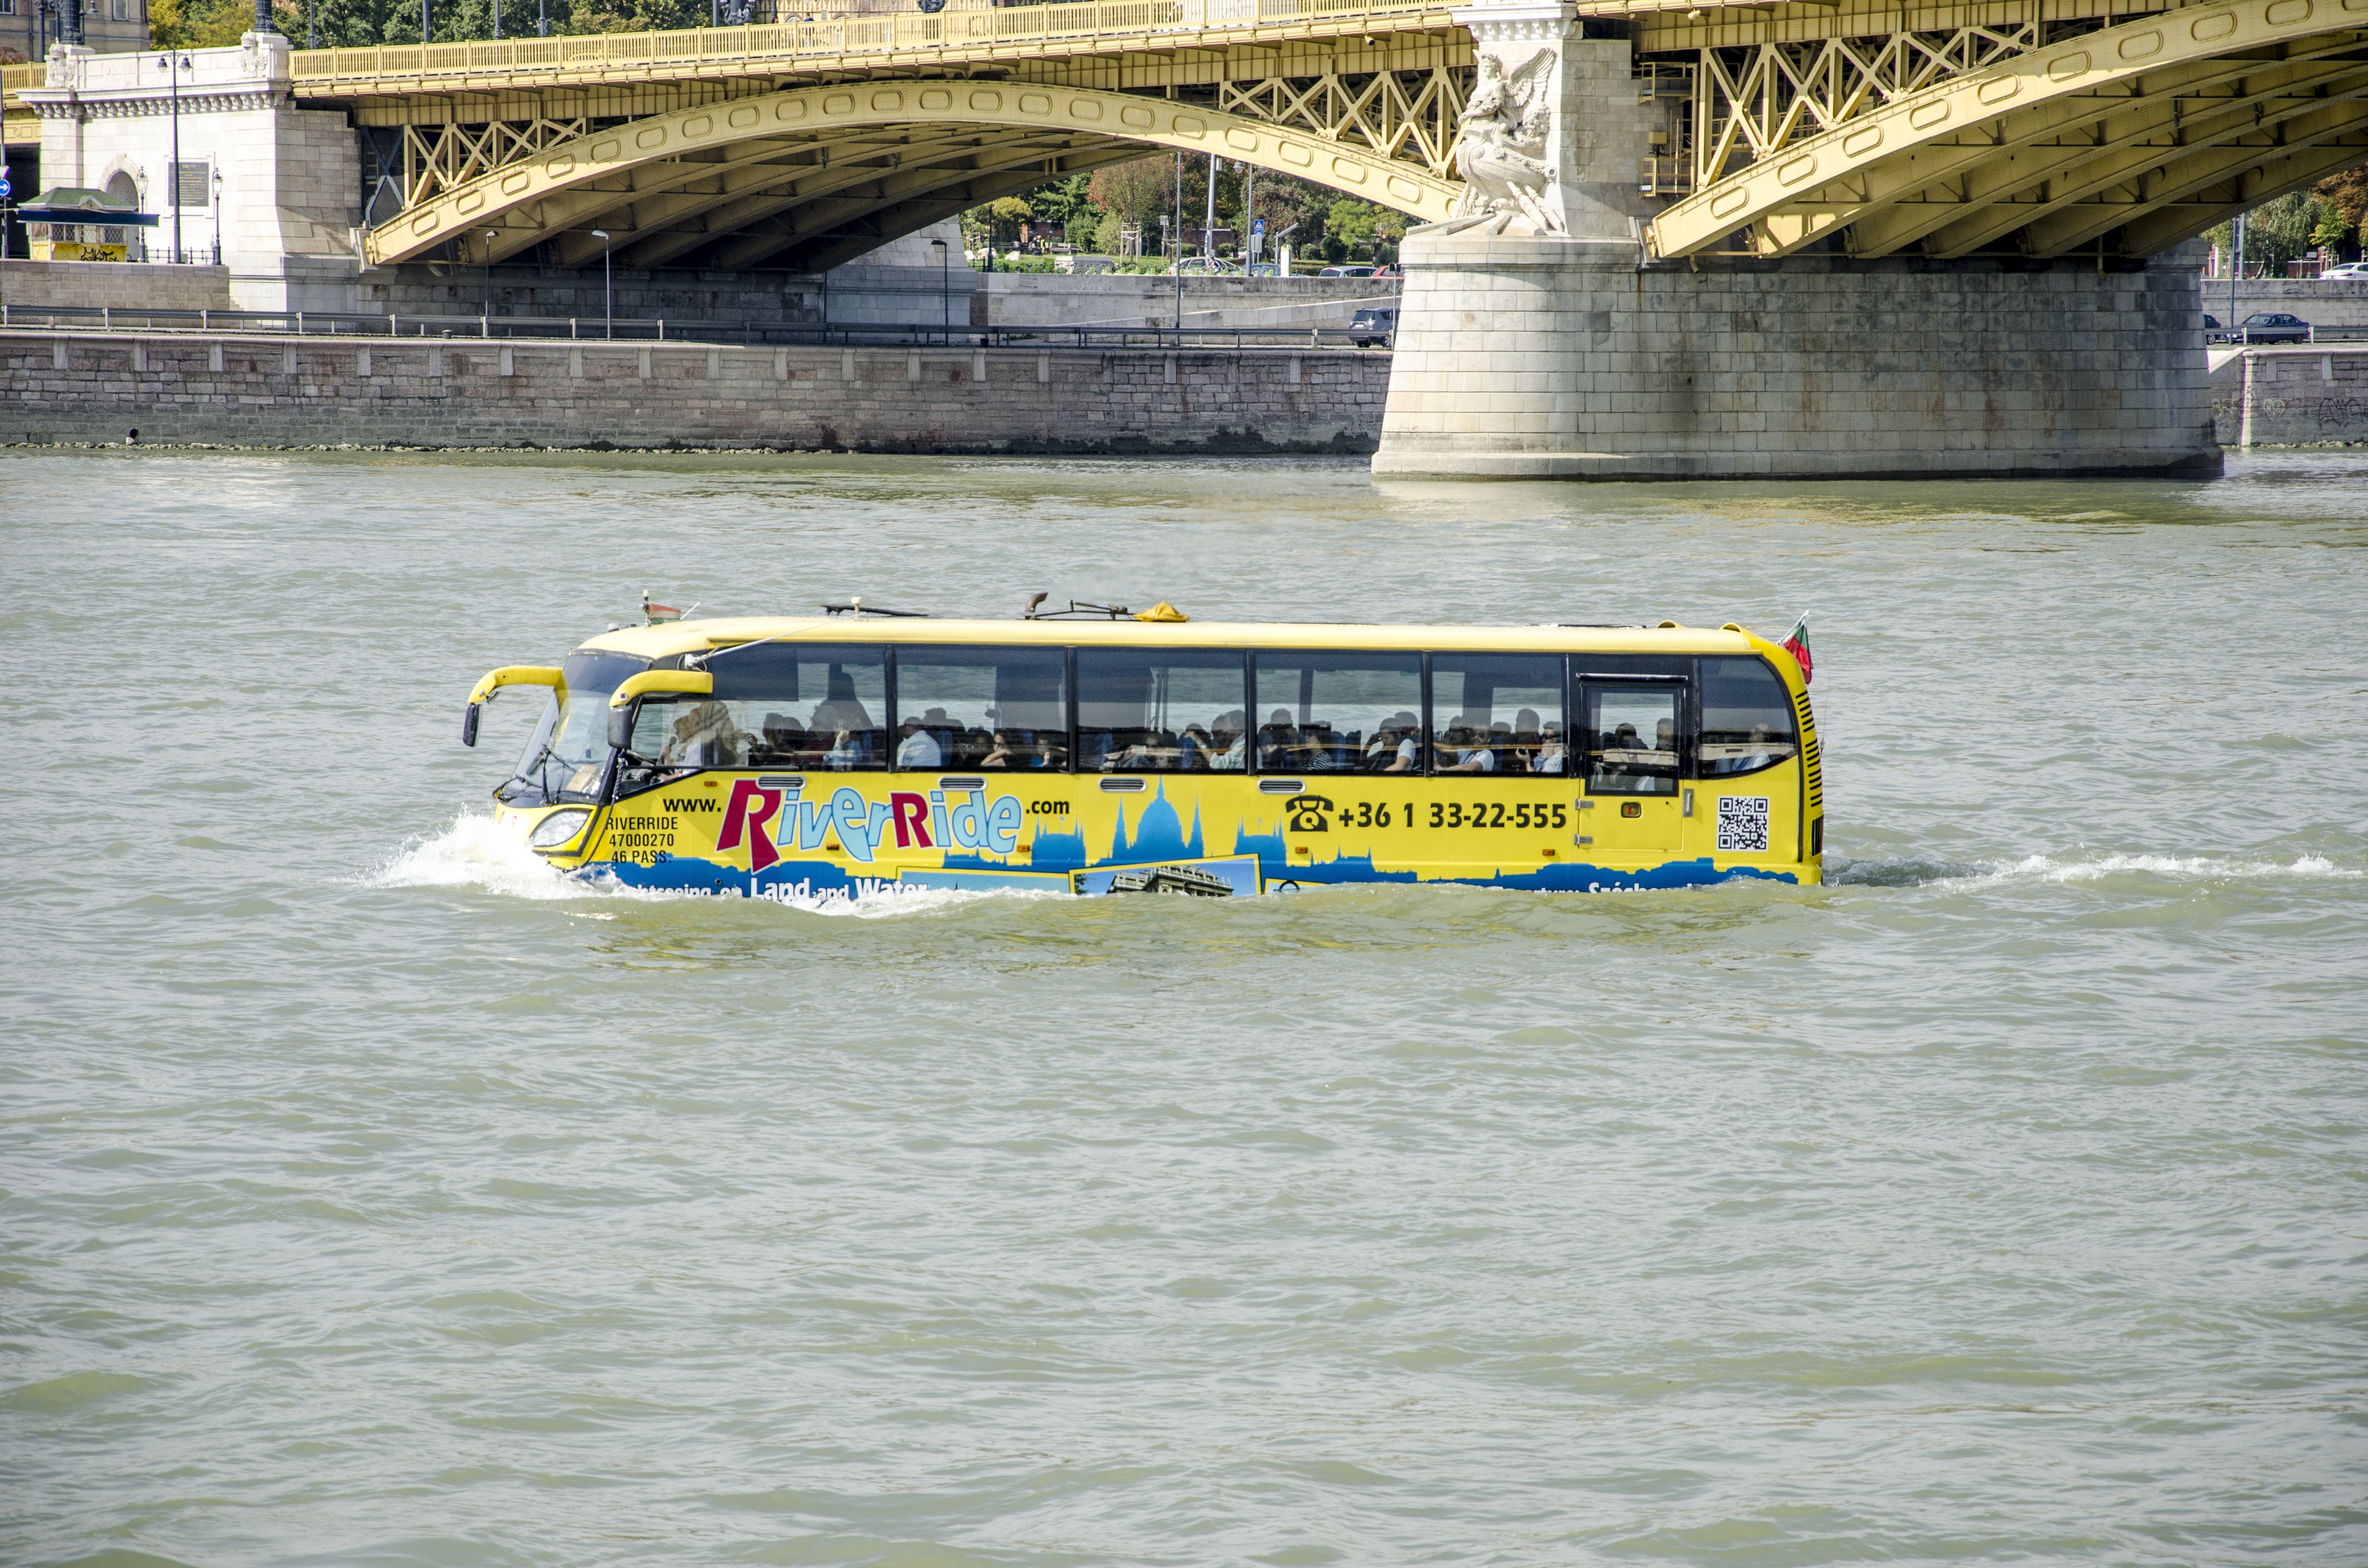
boat, river, transport, vehicle, waterway, bus, ferry, boating, budapest, water bus, transport case